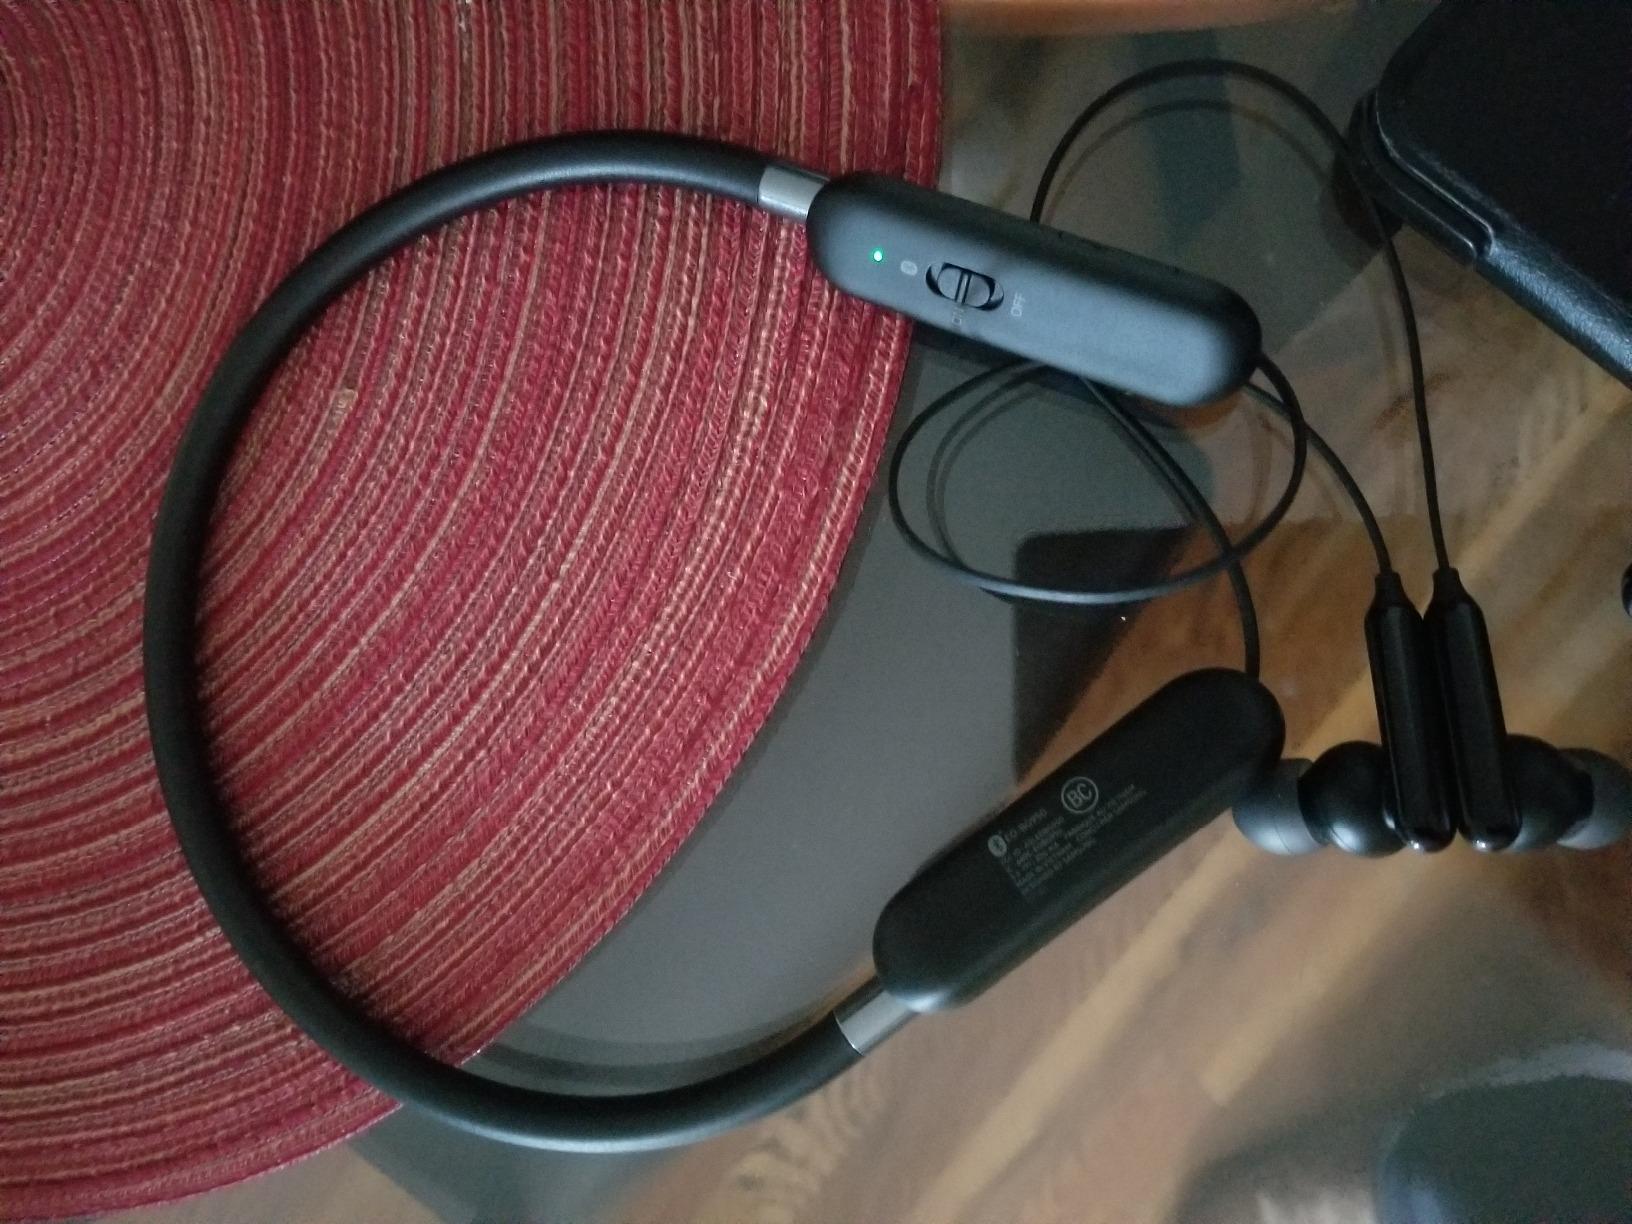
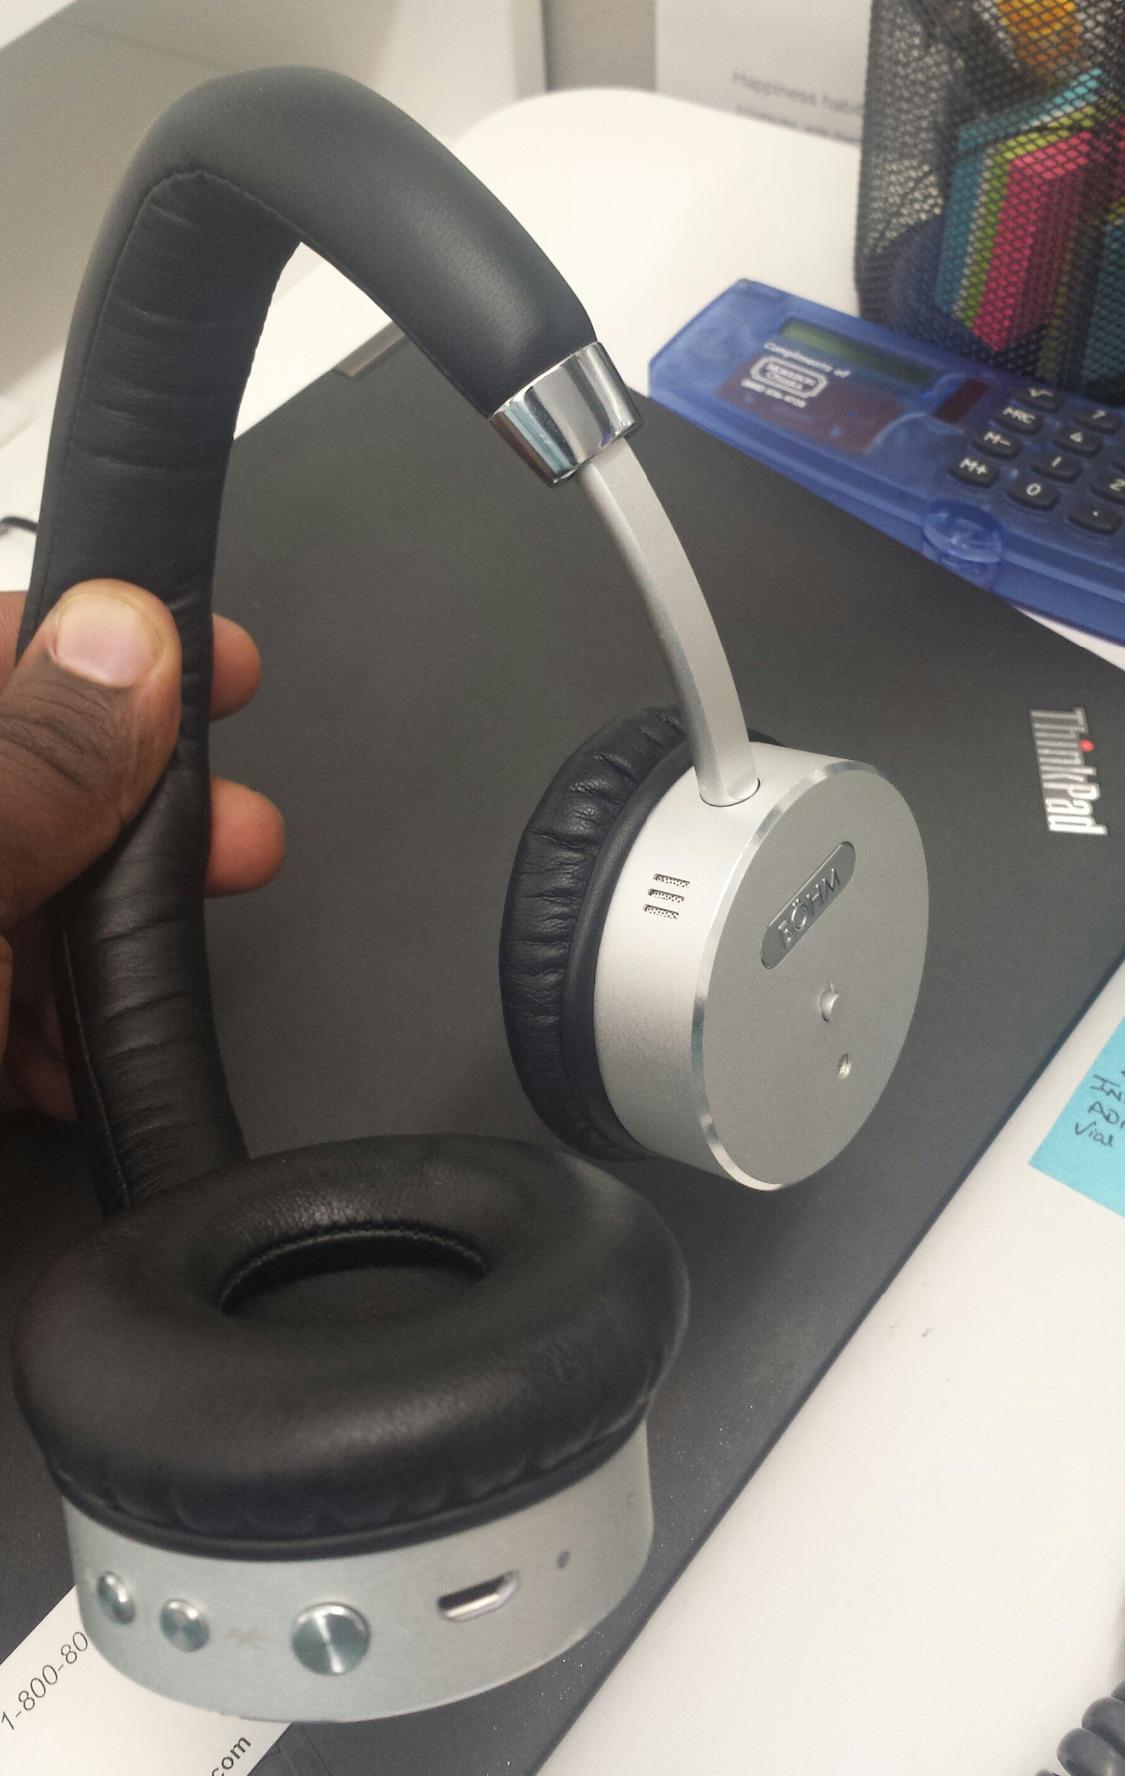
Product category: headphones
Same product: no